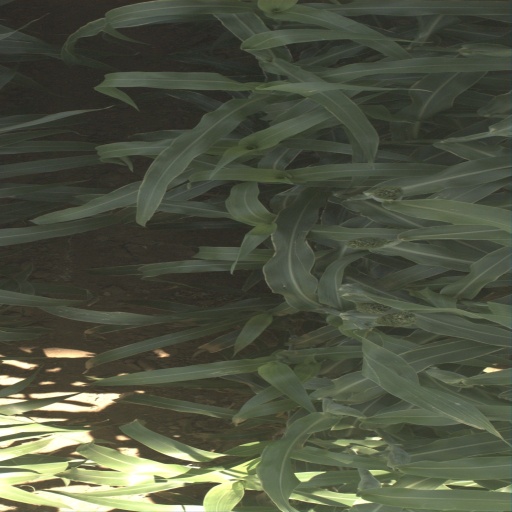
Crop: sorghum